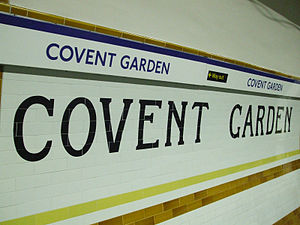
Covent Garden Station / Adgang
Skiltning på perron.
Covent Garden Station er en London Underground-station i Covent Garden. Den er på Piccadilly line mellem Leicester og Holborn. Stationen er en bevaringsværdig bygning, på hjørnet af Long Acre og James Street. Den ligger i takstzone 1.